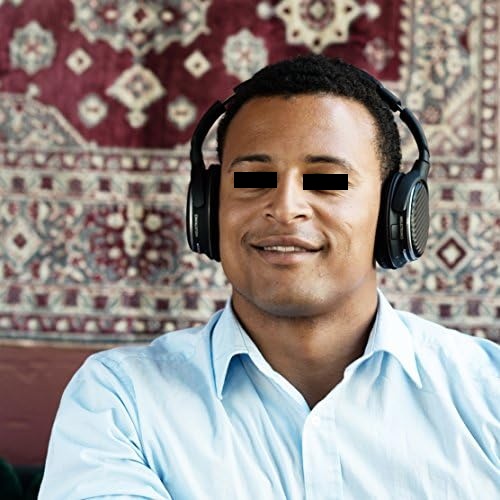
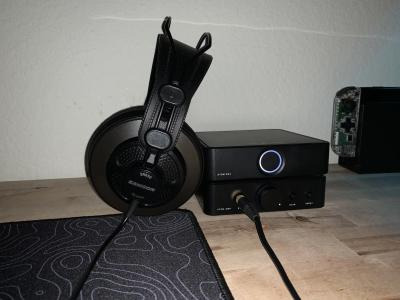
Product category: headphones
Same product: no